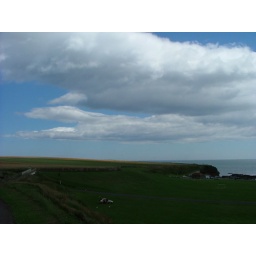
Knew this would be a good day when i saw the laying dog in the clouds